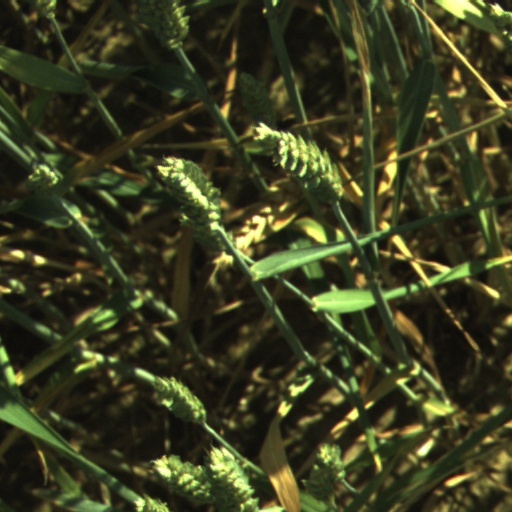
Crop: wheat